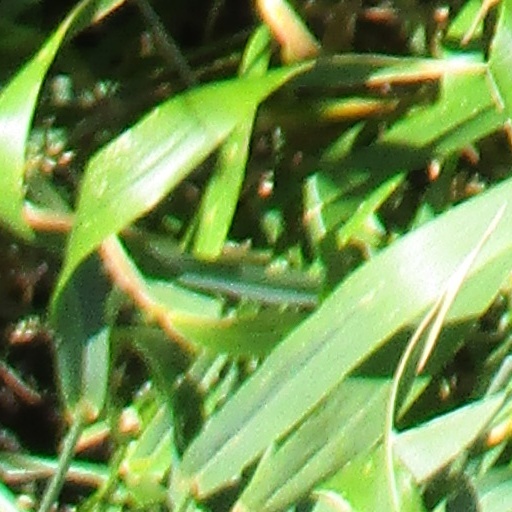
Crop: wheat